Österskär

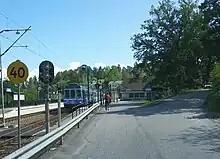
Österskär railway station

Österskär is eastern part of Åkersberga, Österåker Municipality in Sweden. It hosts the terminal station of the Stockholm suburban railway Roslagsbanan.